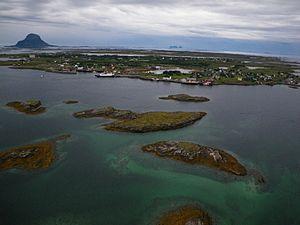
Sleneset est une localité du comté de Nordland, en Norvège.